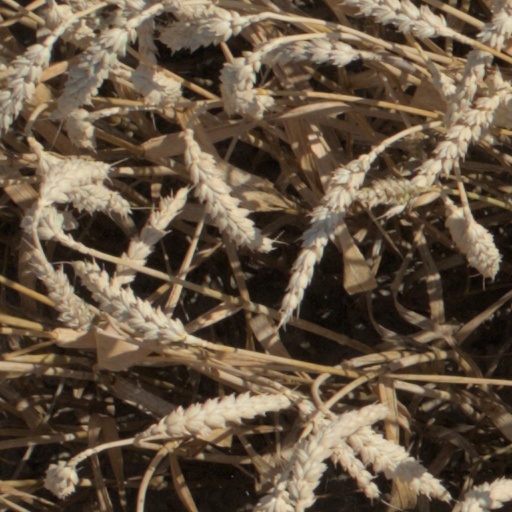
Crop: wheat